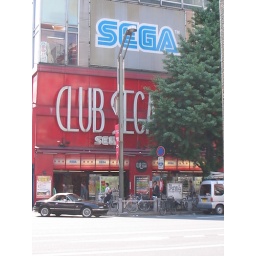
This is the sega building in Akihabara, it's a multi floor arcade run by the sega game company.